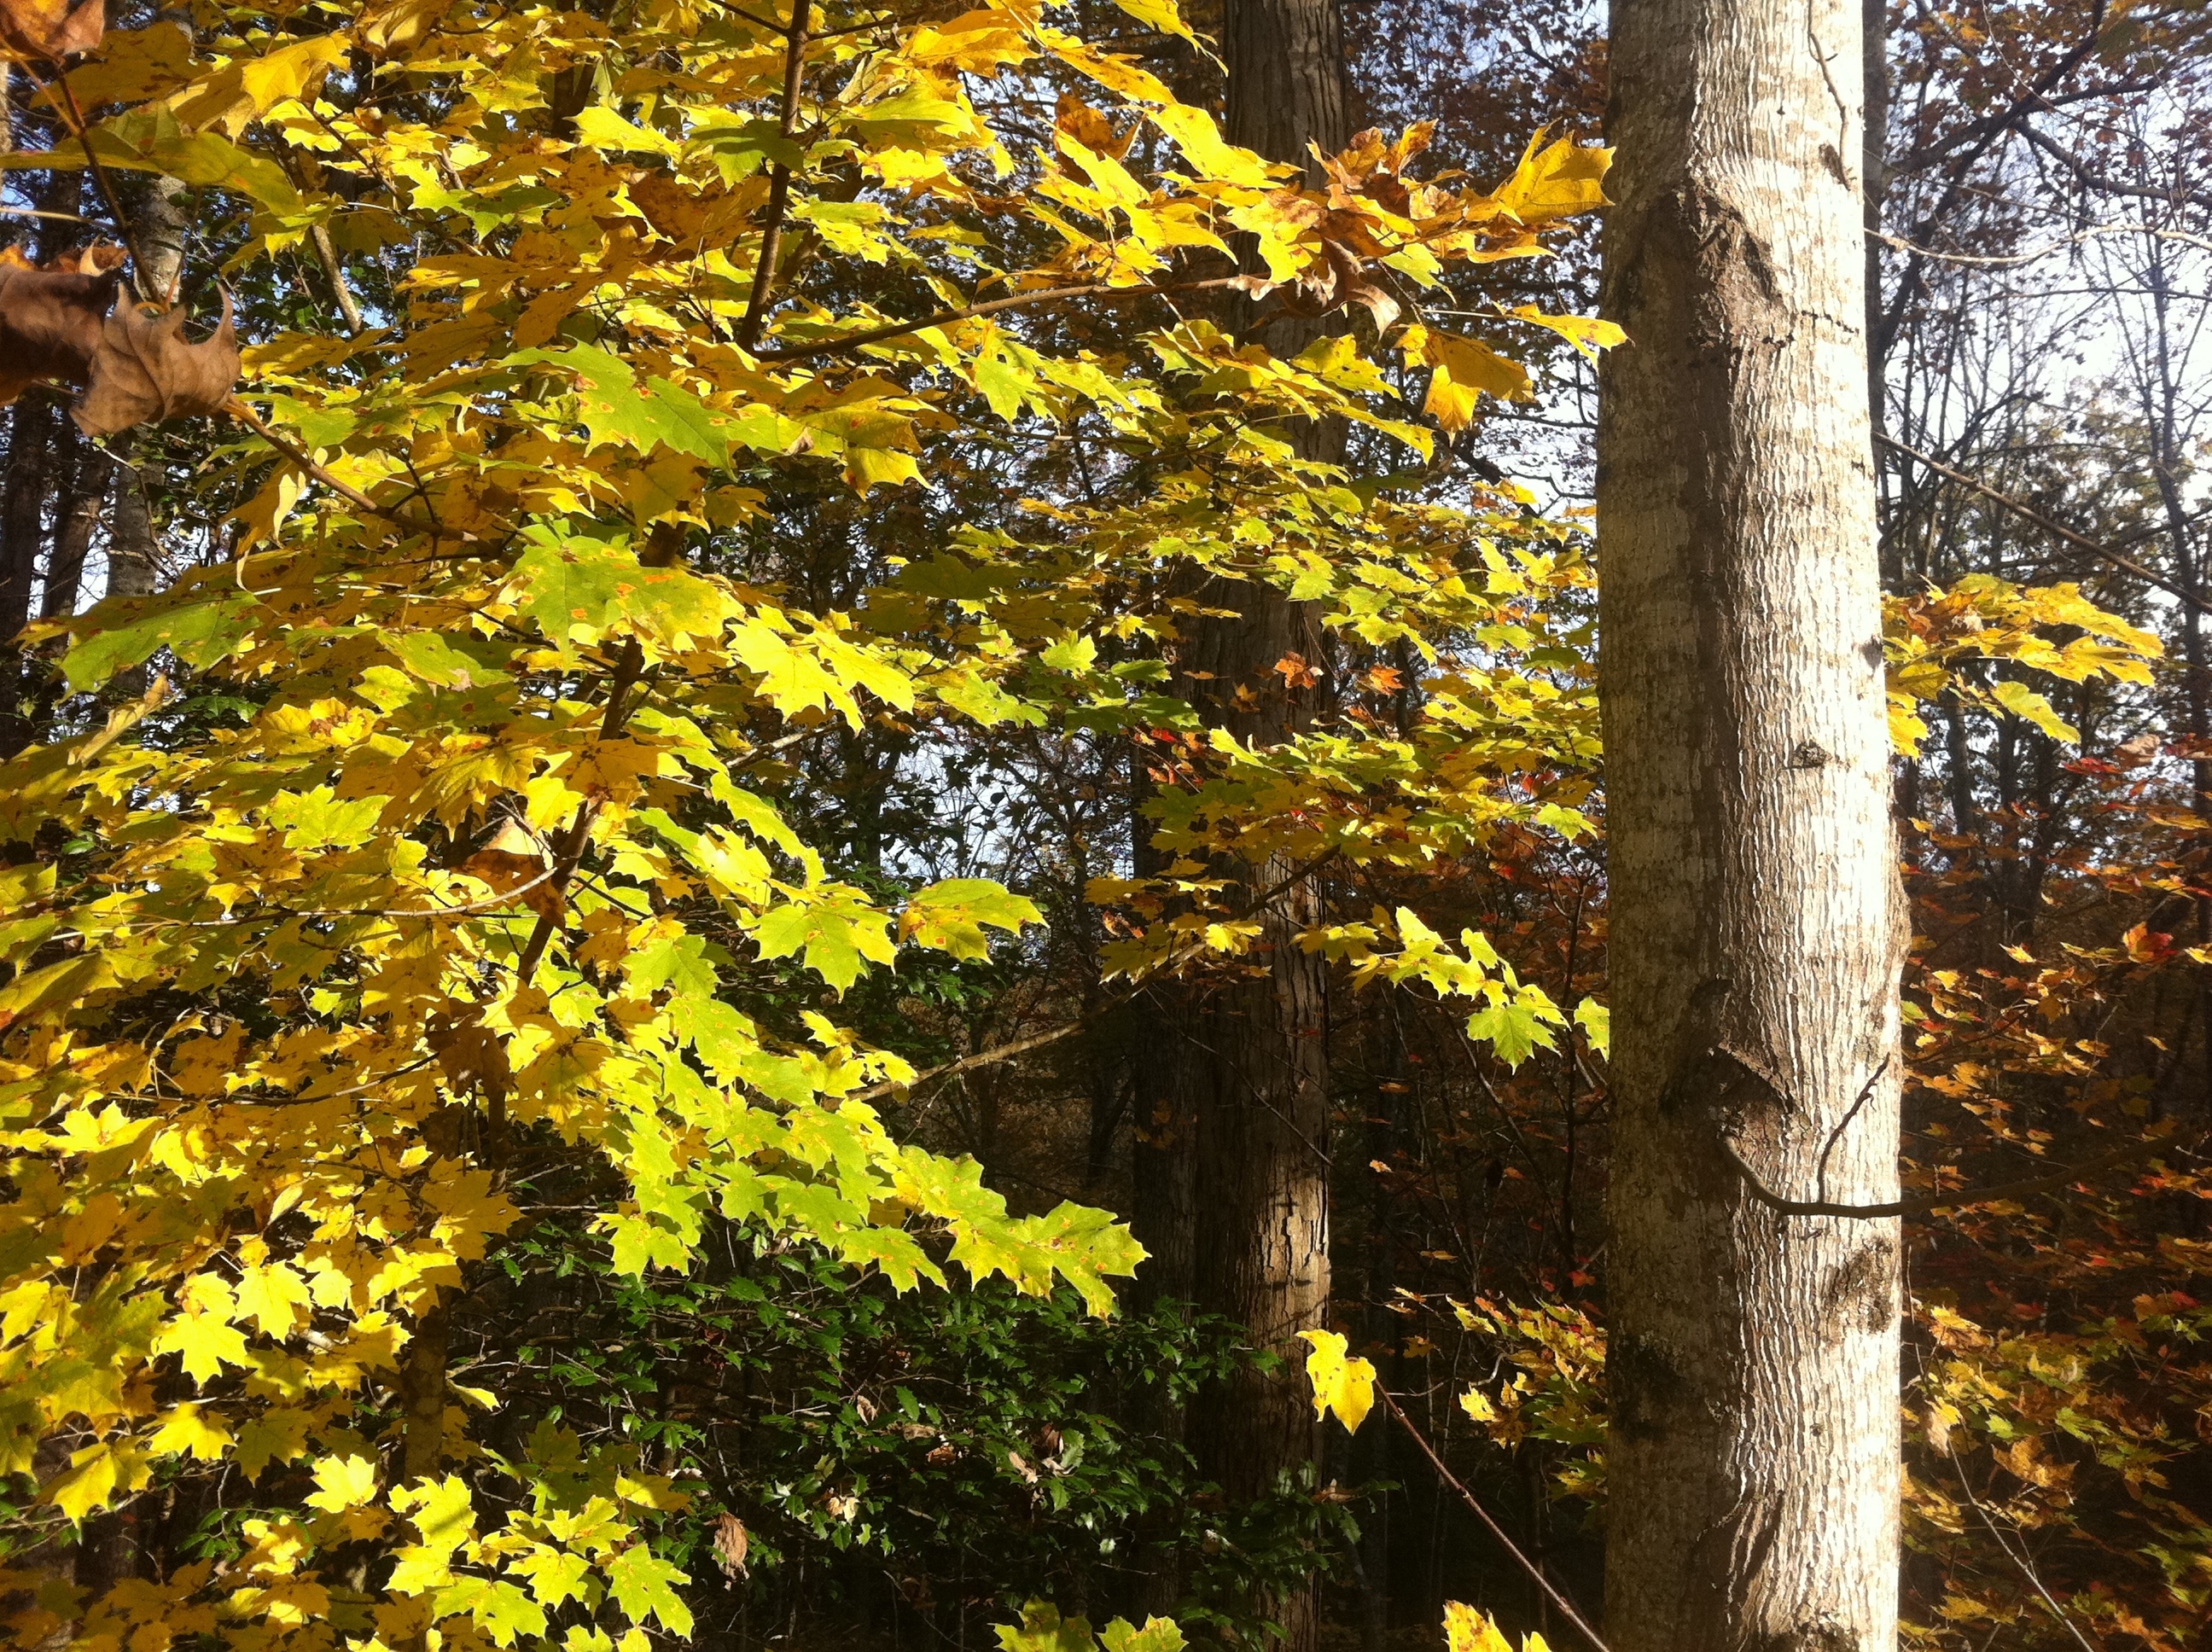
tree, branch, plant, sunlight, leaf, autumn, botany, season, deciduous, grove, woodland, odyssey, flowering plant, maidenhair tree, woody plant, land plant